Māori traditional textiles

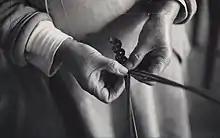
Weaving of kiekie leaves

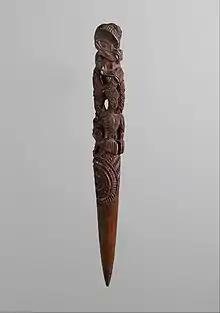
Weaving peg

Māori traditional textiles are the indigenous textiles of the Māori people of New Zealand. The organisation Te Roopu Raranga Whatu o Aotearoa, the national Māori weavers' collective, aims to preserve and foster the skills of making and using these materials.